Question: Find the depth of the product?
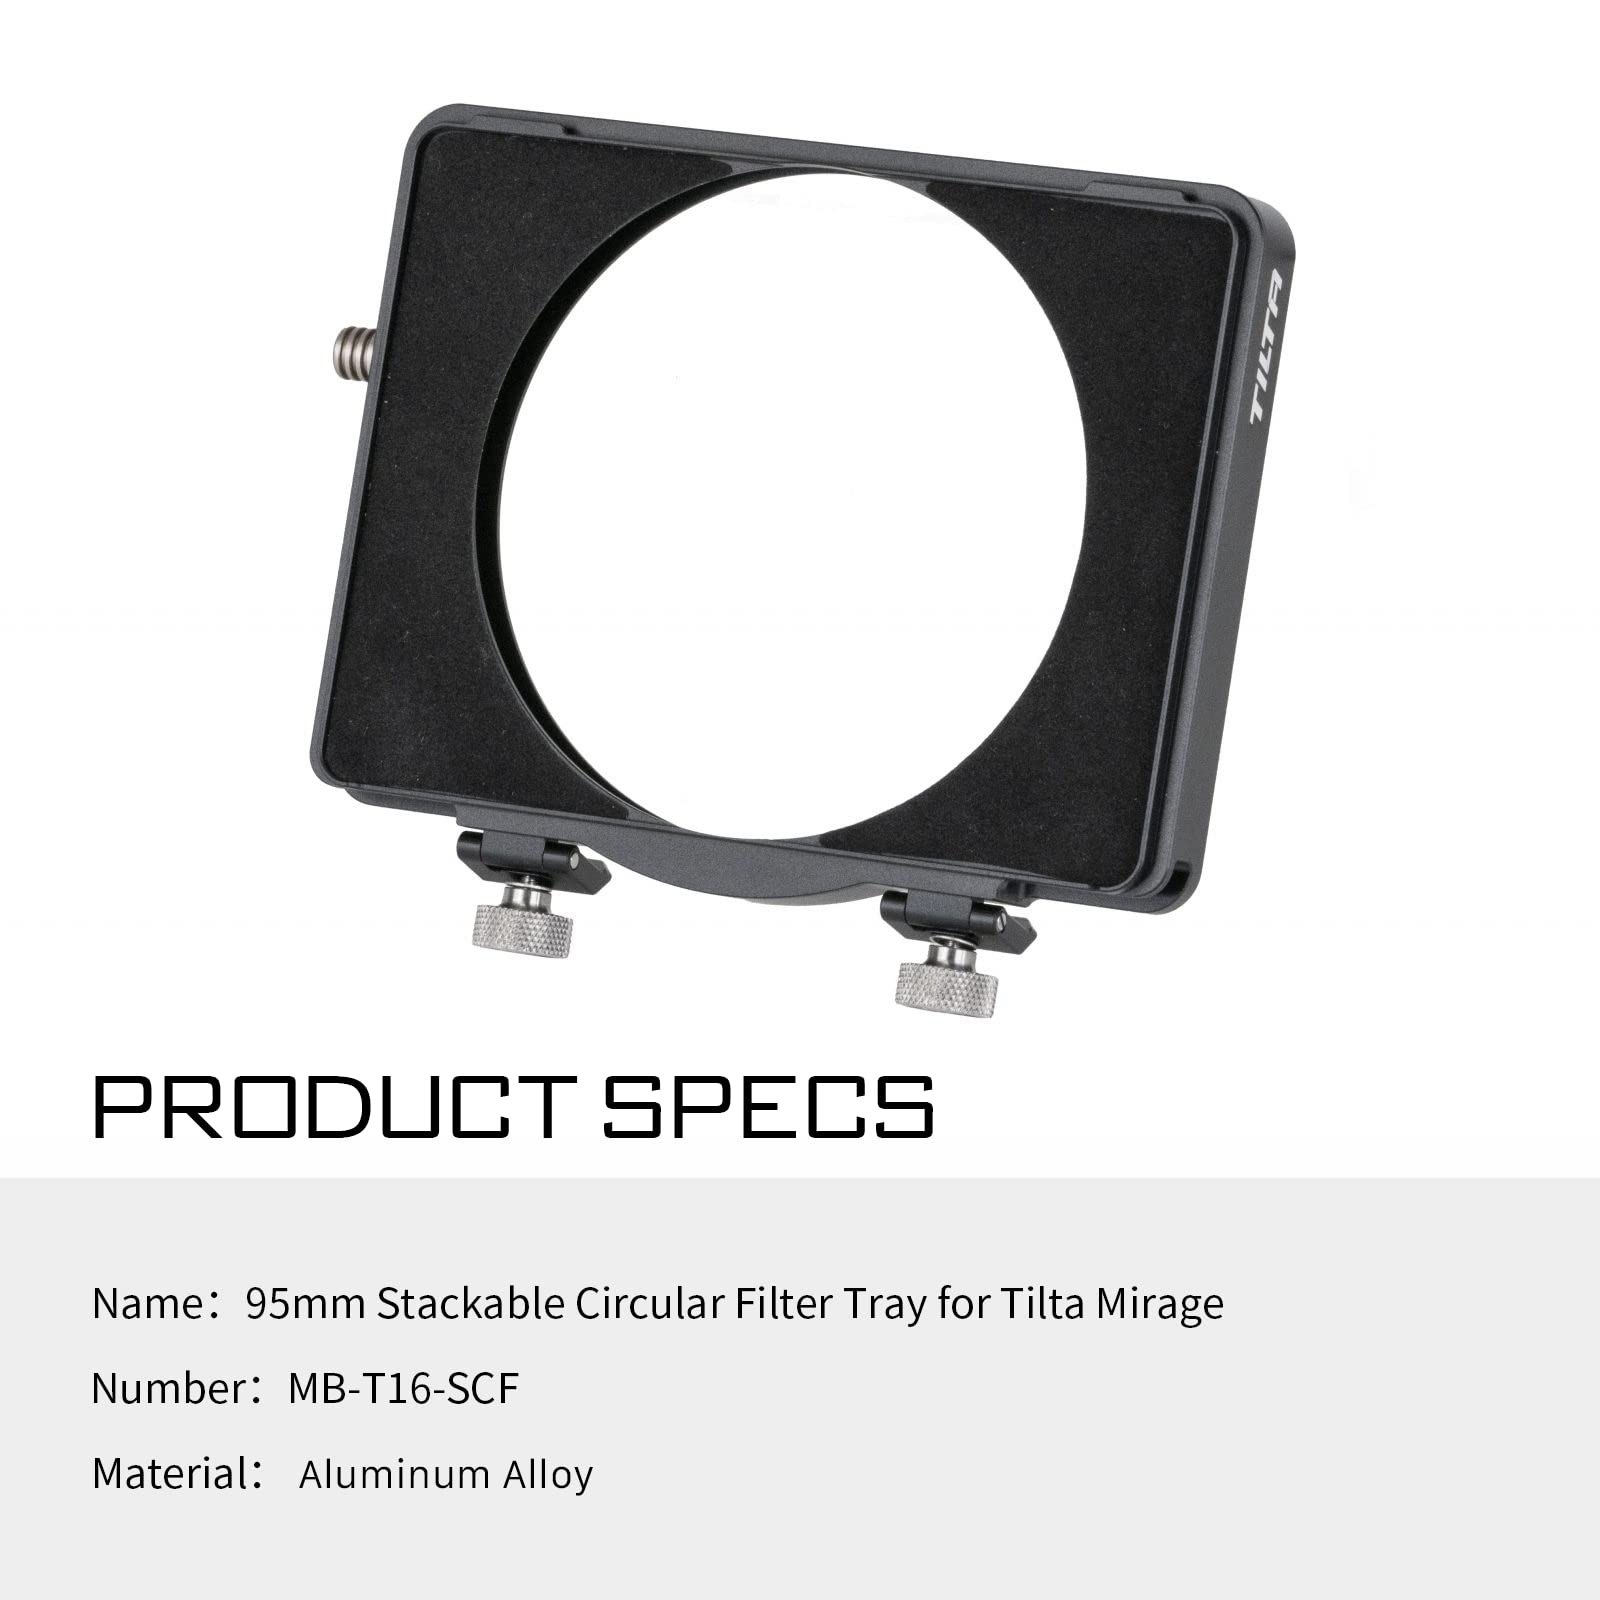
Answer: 95.0 millimetre